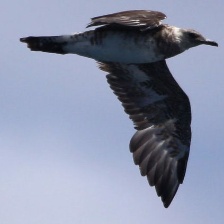
Species: POMARINE JAEGER
Scientific name: STERCORARIUS POMARINUS